Homan (1884)

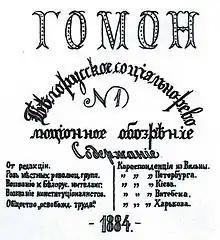
"Homan" newspaper, 1884

Homan (pronounced ) was an illegal Belarusian newspaper published from 1884 in Belarusian and Russian languages. It was printed in Minsk on a hectograph and promoted the idea of autonomy of Belarus.